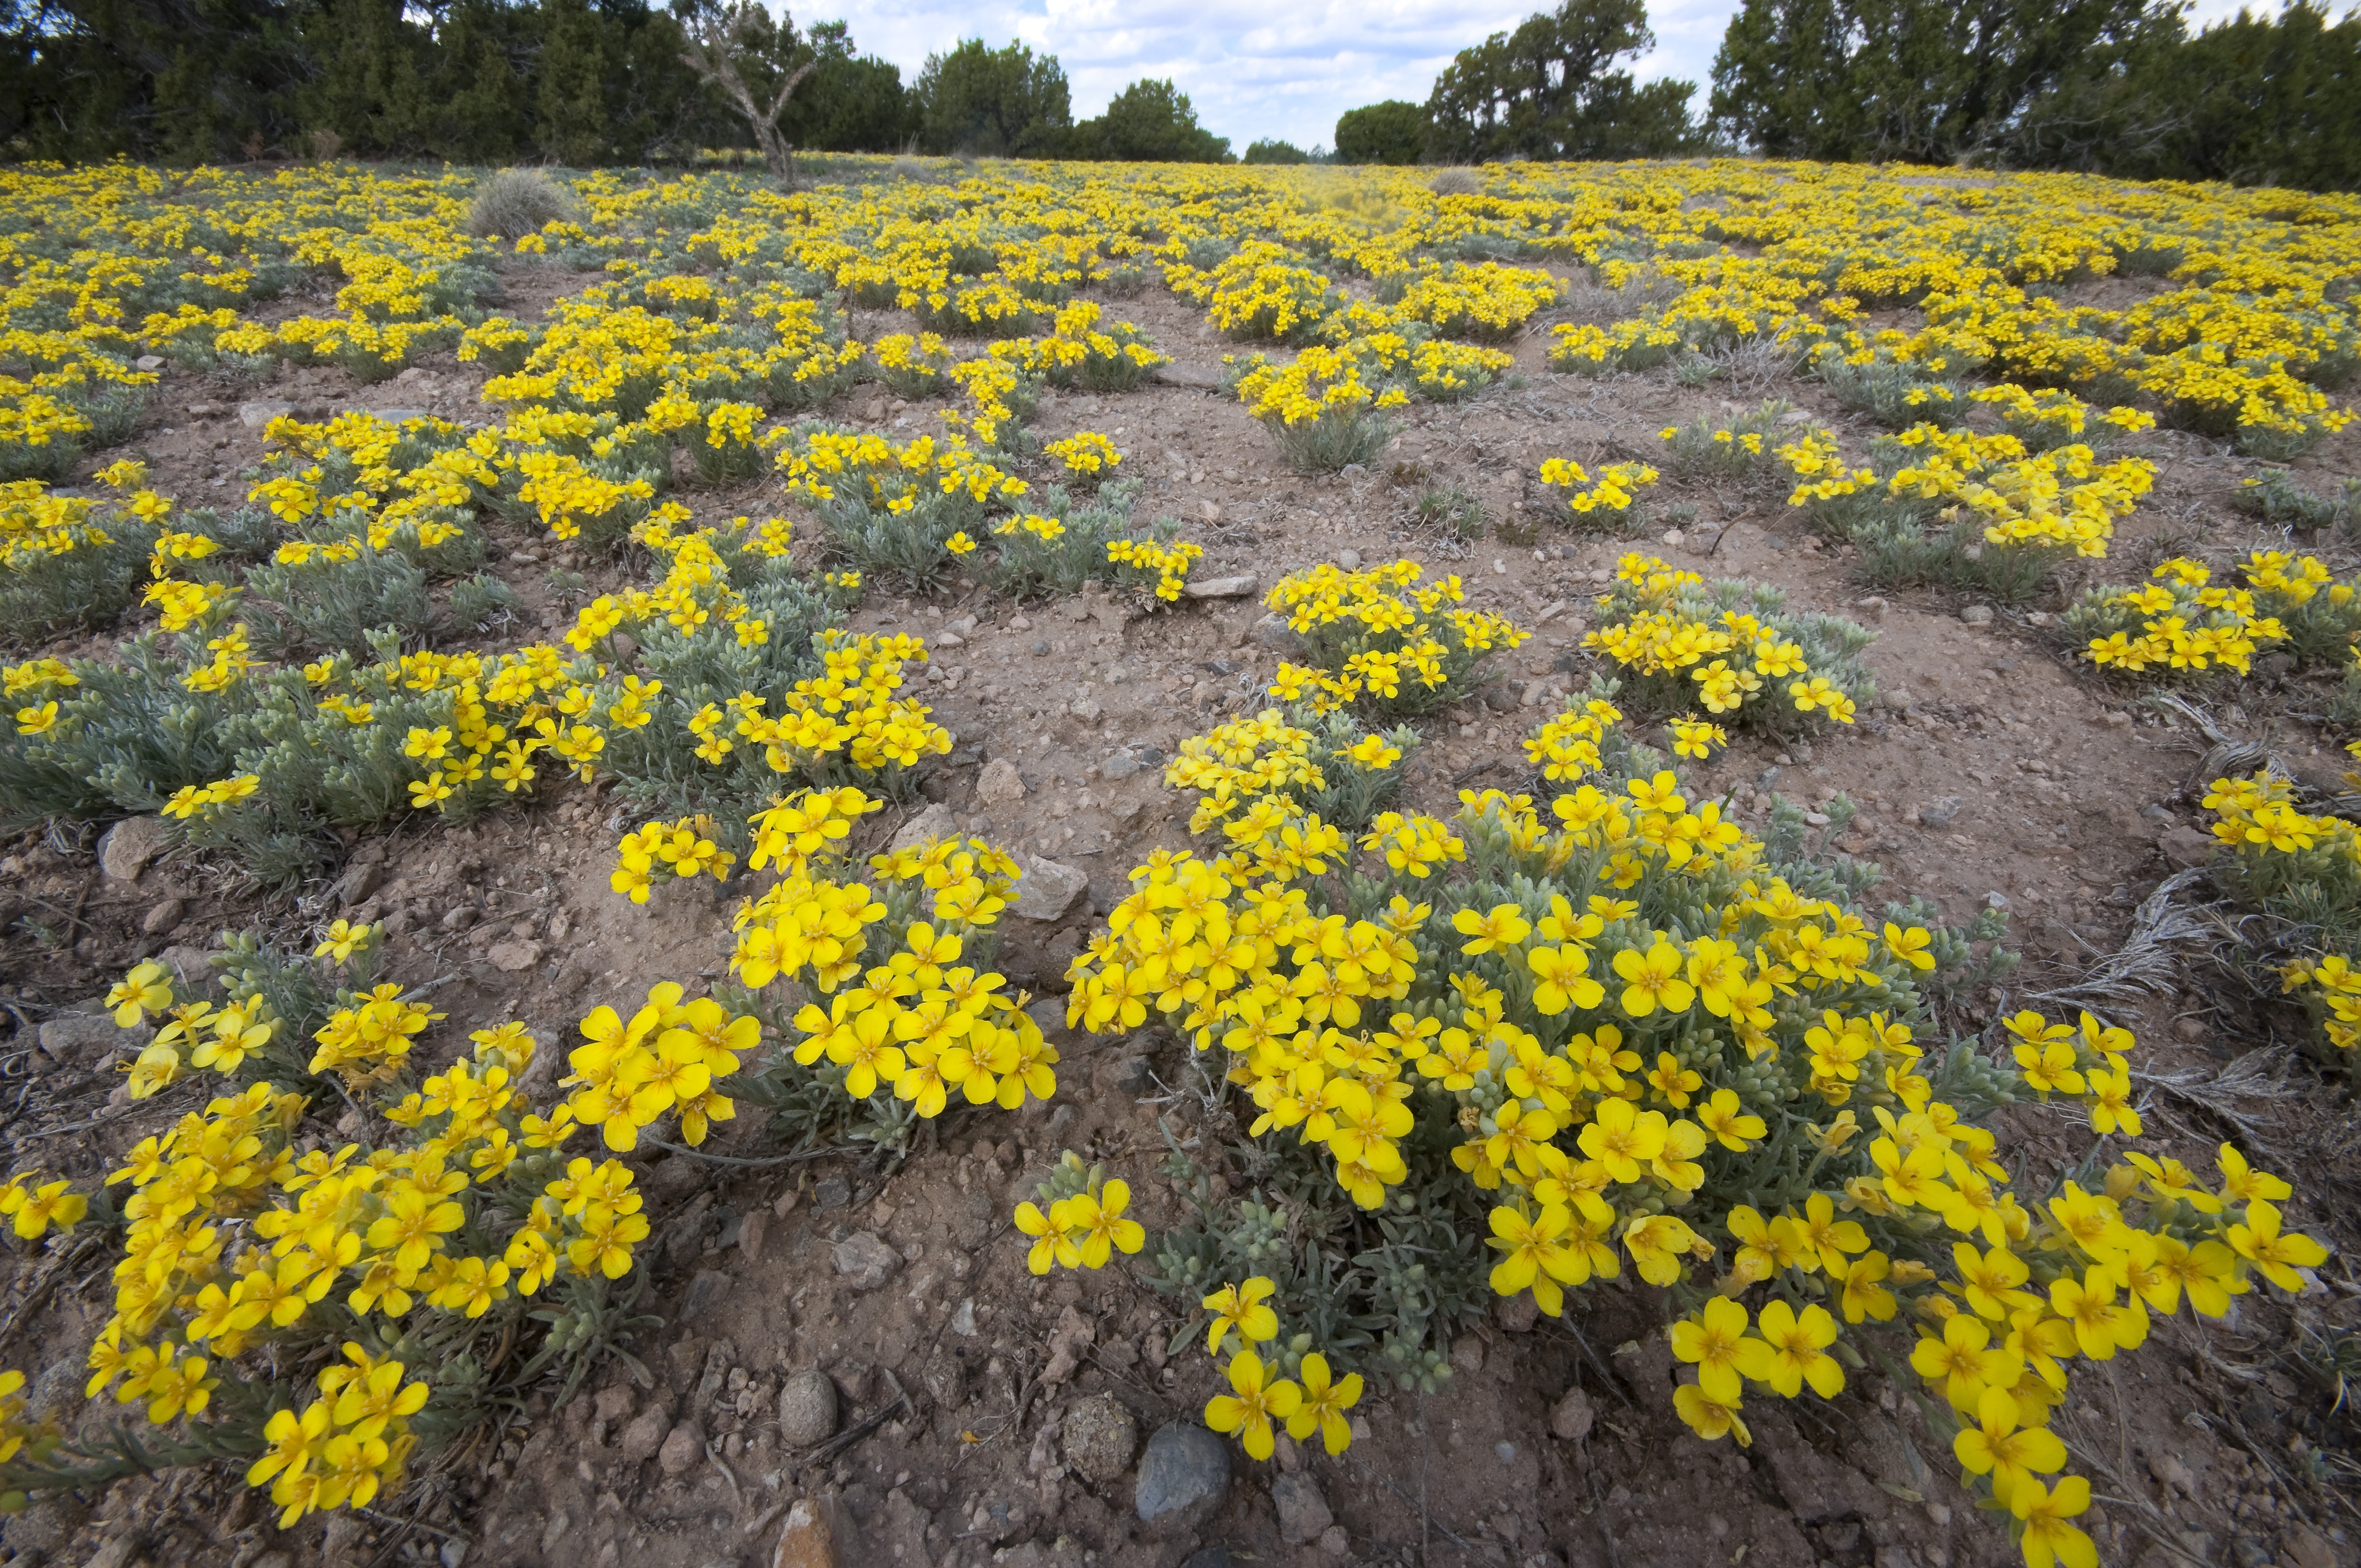
plant, field, meadow, flower, botany, yellow, flora, wildflower, flowering plant, daisy family, annual plant, land plant